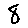
Label: 8